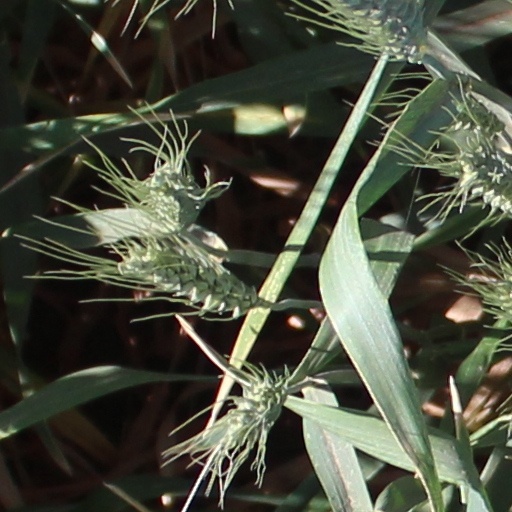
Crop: wheat